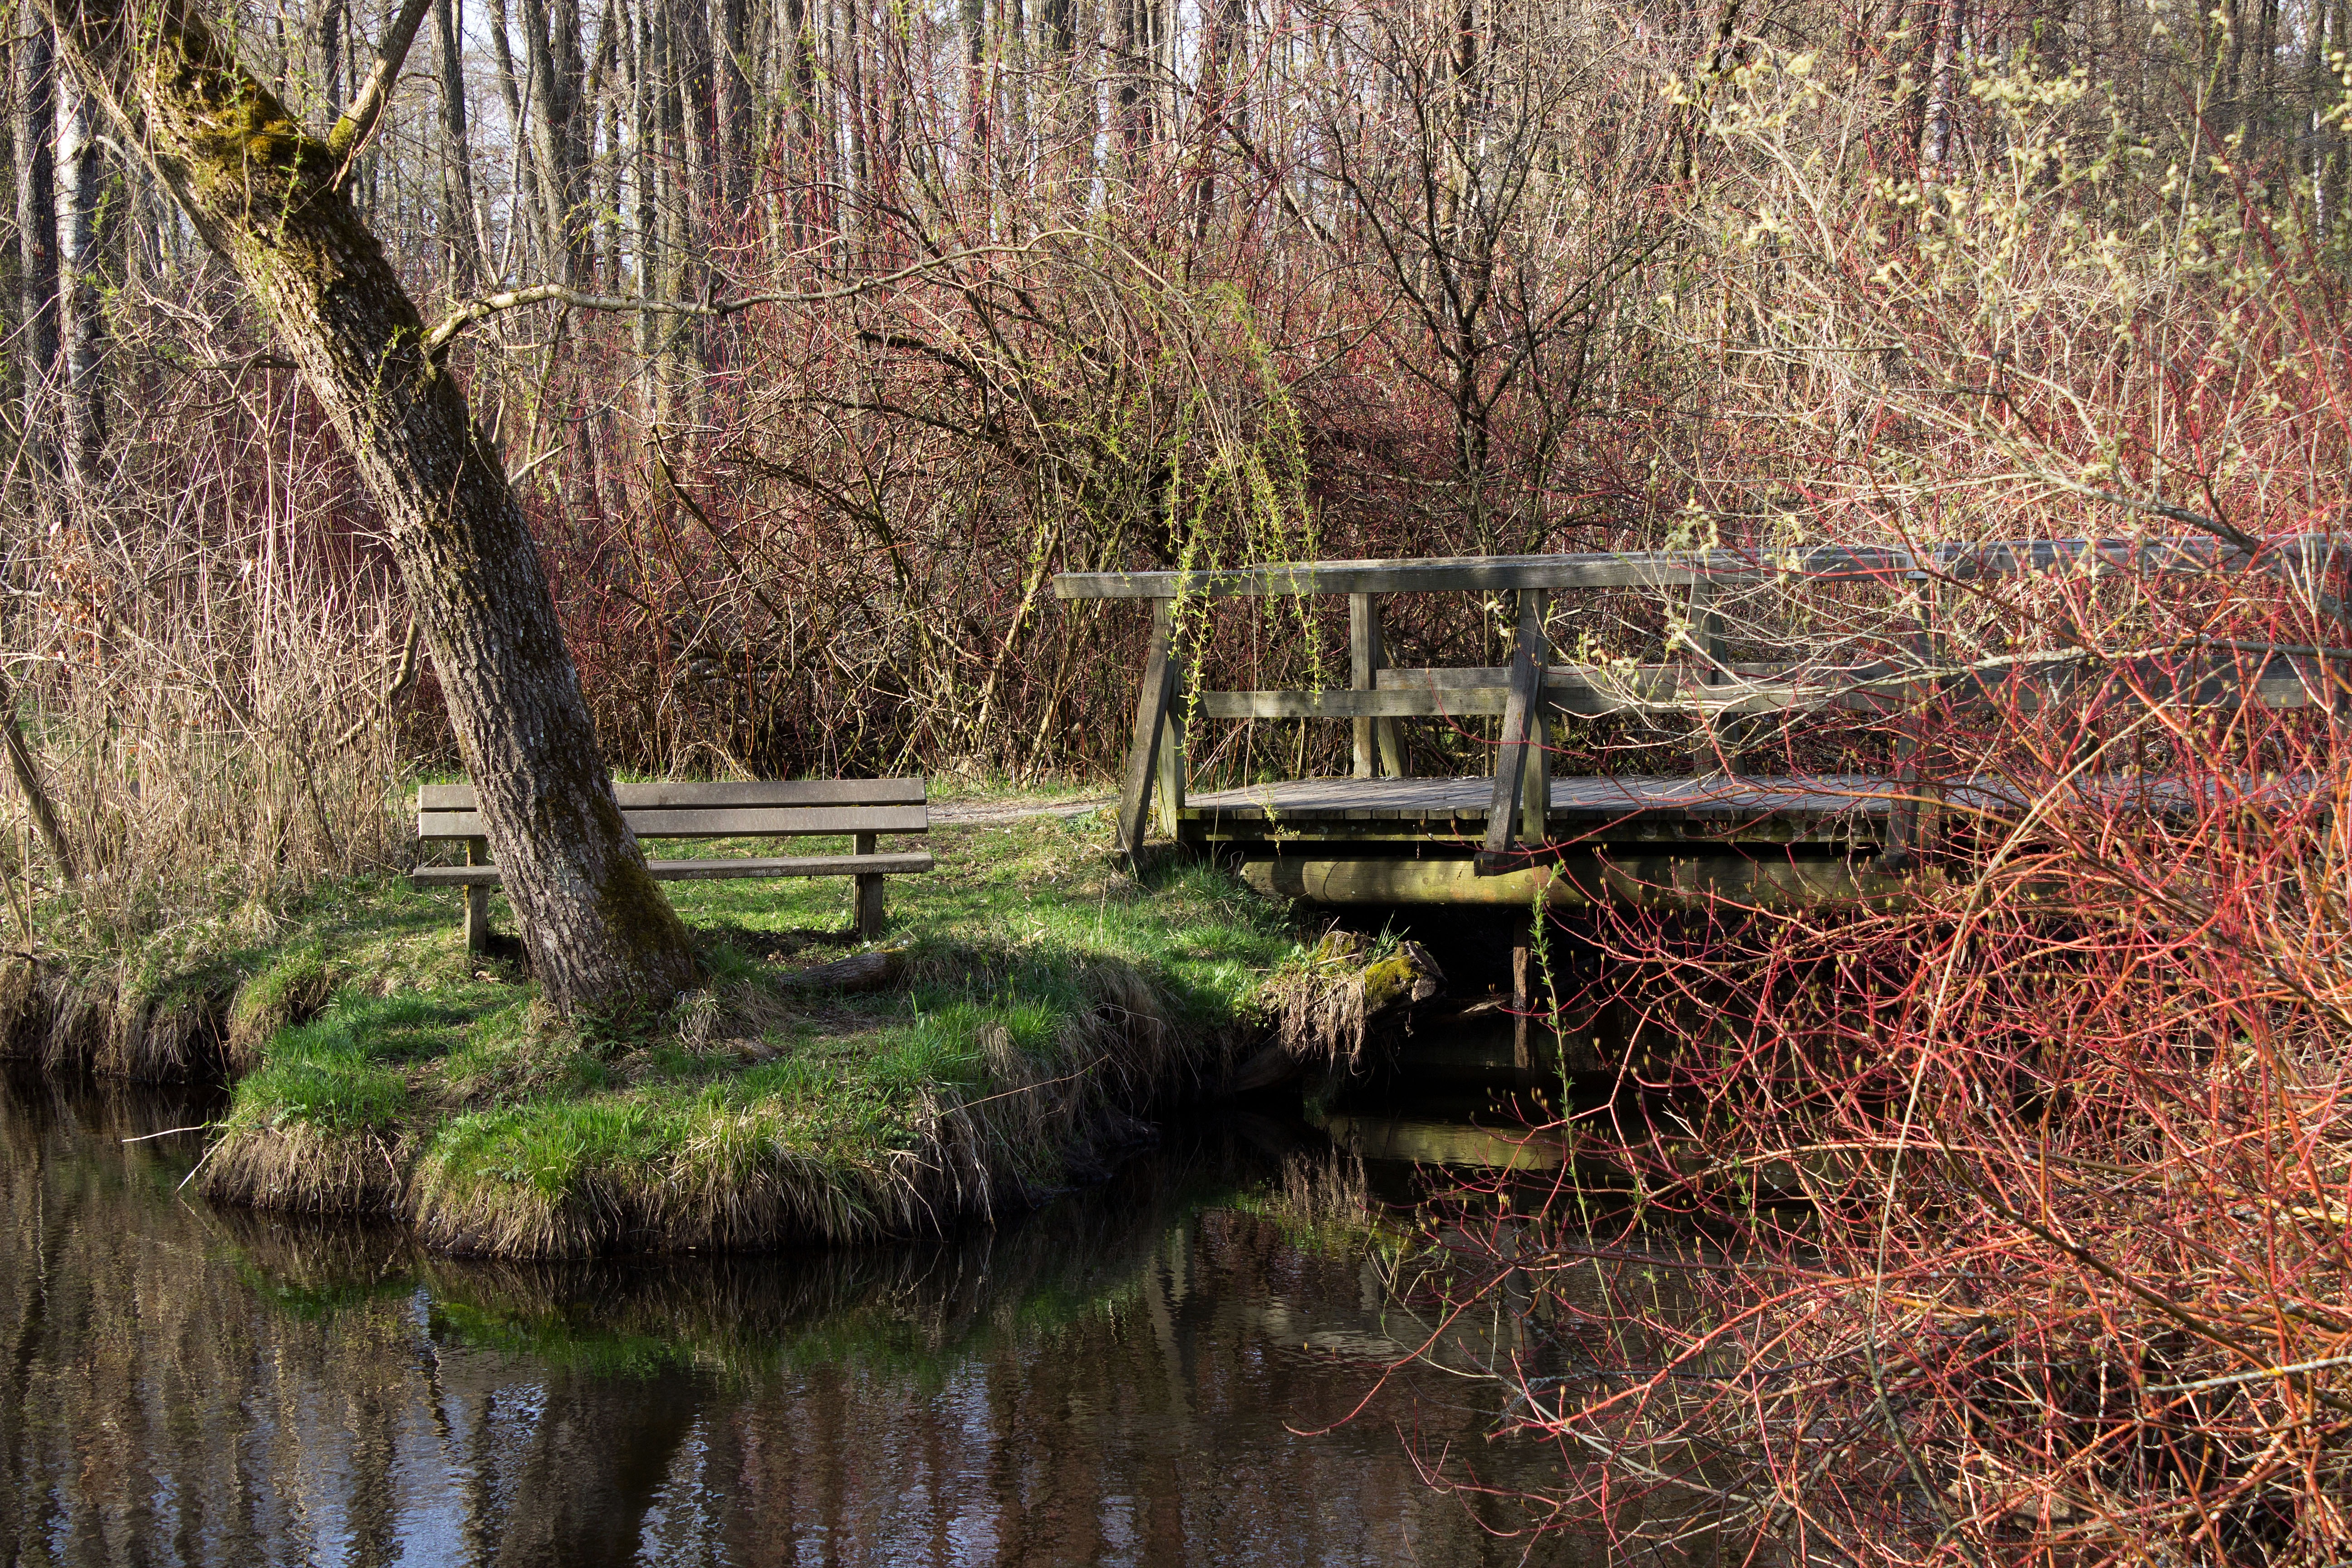
landscape, tree, water, nature, forest, swamp, wilderness, lake, river, pond, wildlife, stream, reflection, autumn, rest, season, waterway, bank, wetland, woodland, habitat, mood, waters, moorland, mirroring, nature conservation, riedsee, natural environment, geographical feature, woody plant, bayou